Addam Yekutieli

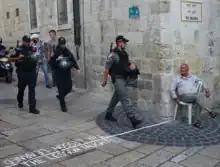

During a residency in Cologne (Germany), Yekutieli began a series of public interventions in which a thin white line was drawn in the street to create a supposed border. On both sides of the line opposing sentences are written to enhance the idea of space as difference and otherness.